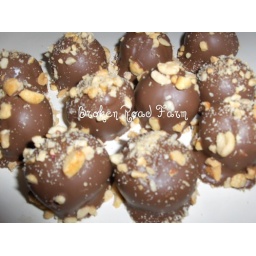
Rich peanut butter cake balls dipped in milk chocolate and topped with roasted peanuts